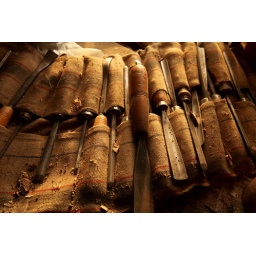
colection of carpenter chisels in the front window on an old wood working table